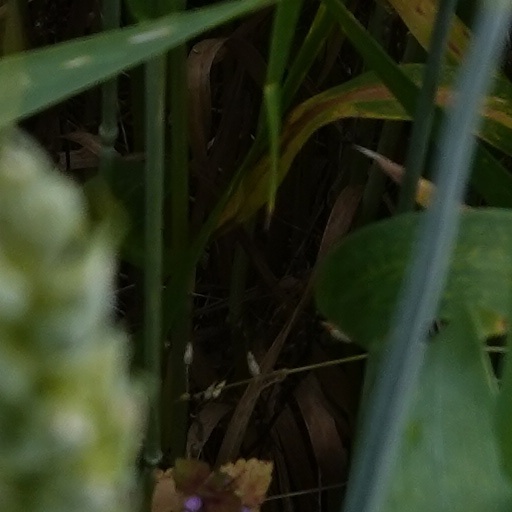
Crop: wheat